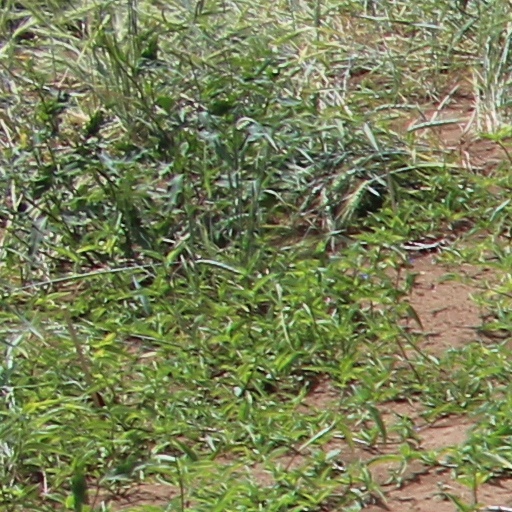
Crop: wheat